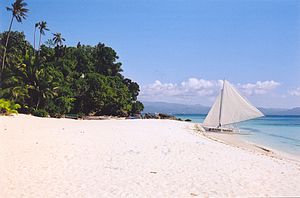
Boracay
White Beach, Boracay (2003)
Boracay er en filippinsk ø ca. 315 km syd for Manila. Den er cirka 7 km lang og 3 km bred og er et yndet mål for fillipinske turister, ligesom flere europære er begyndt holde holde ferie på øen.